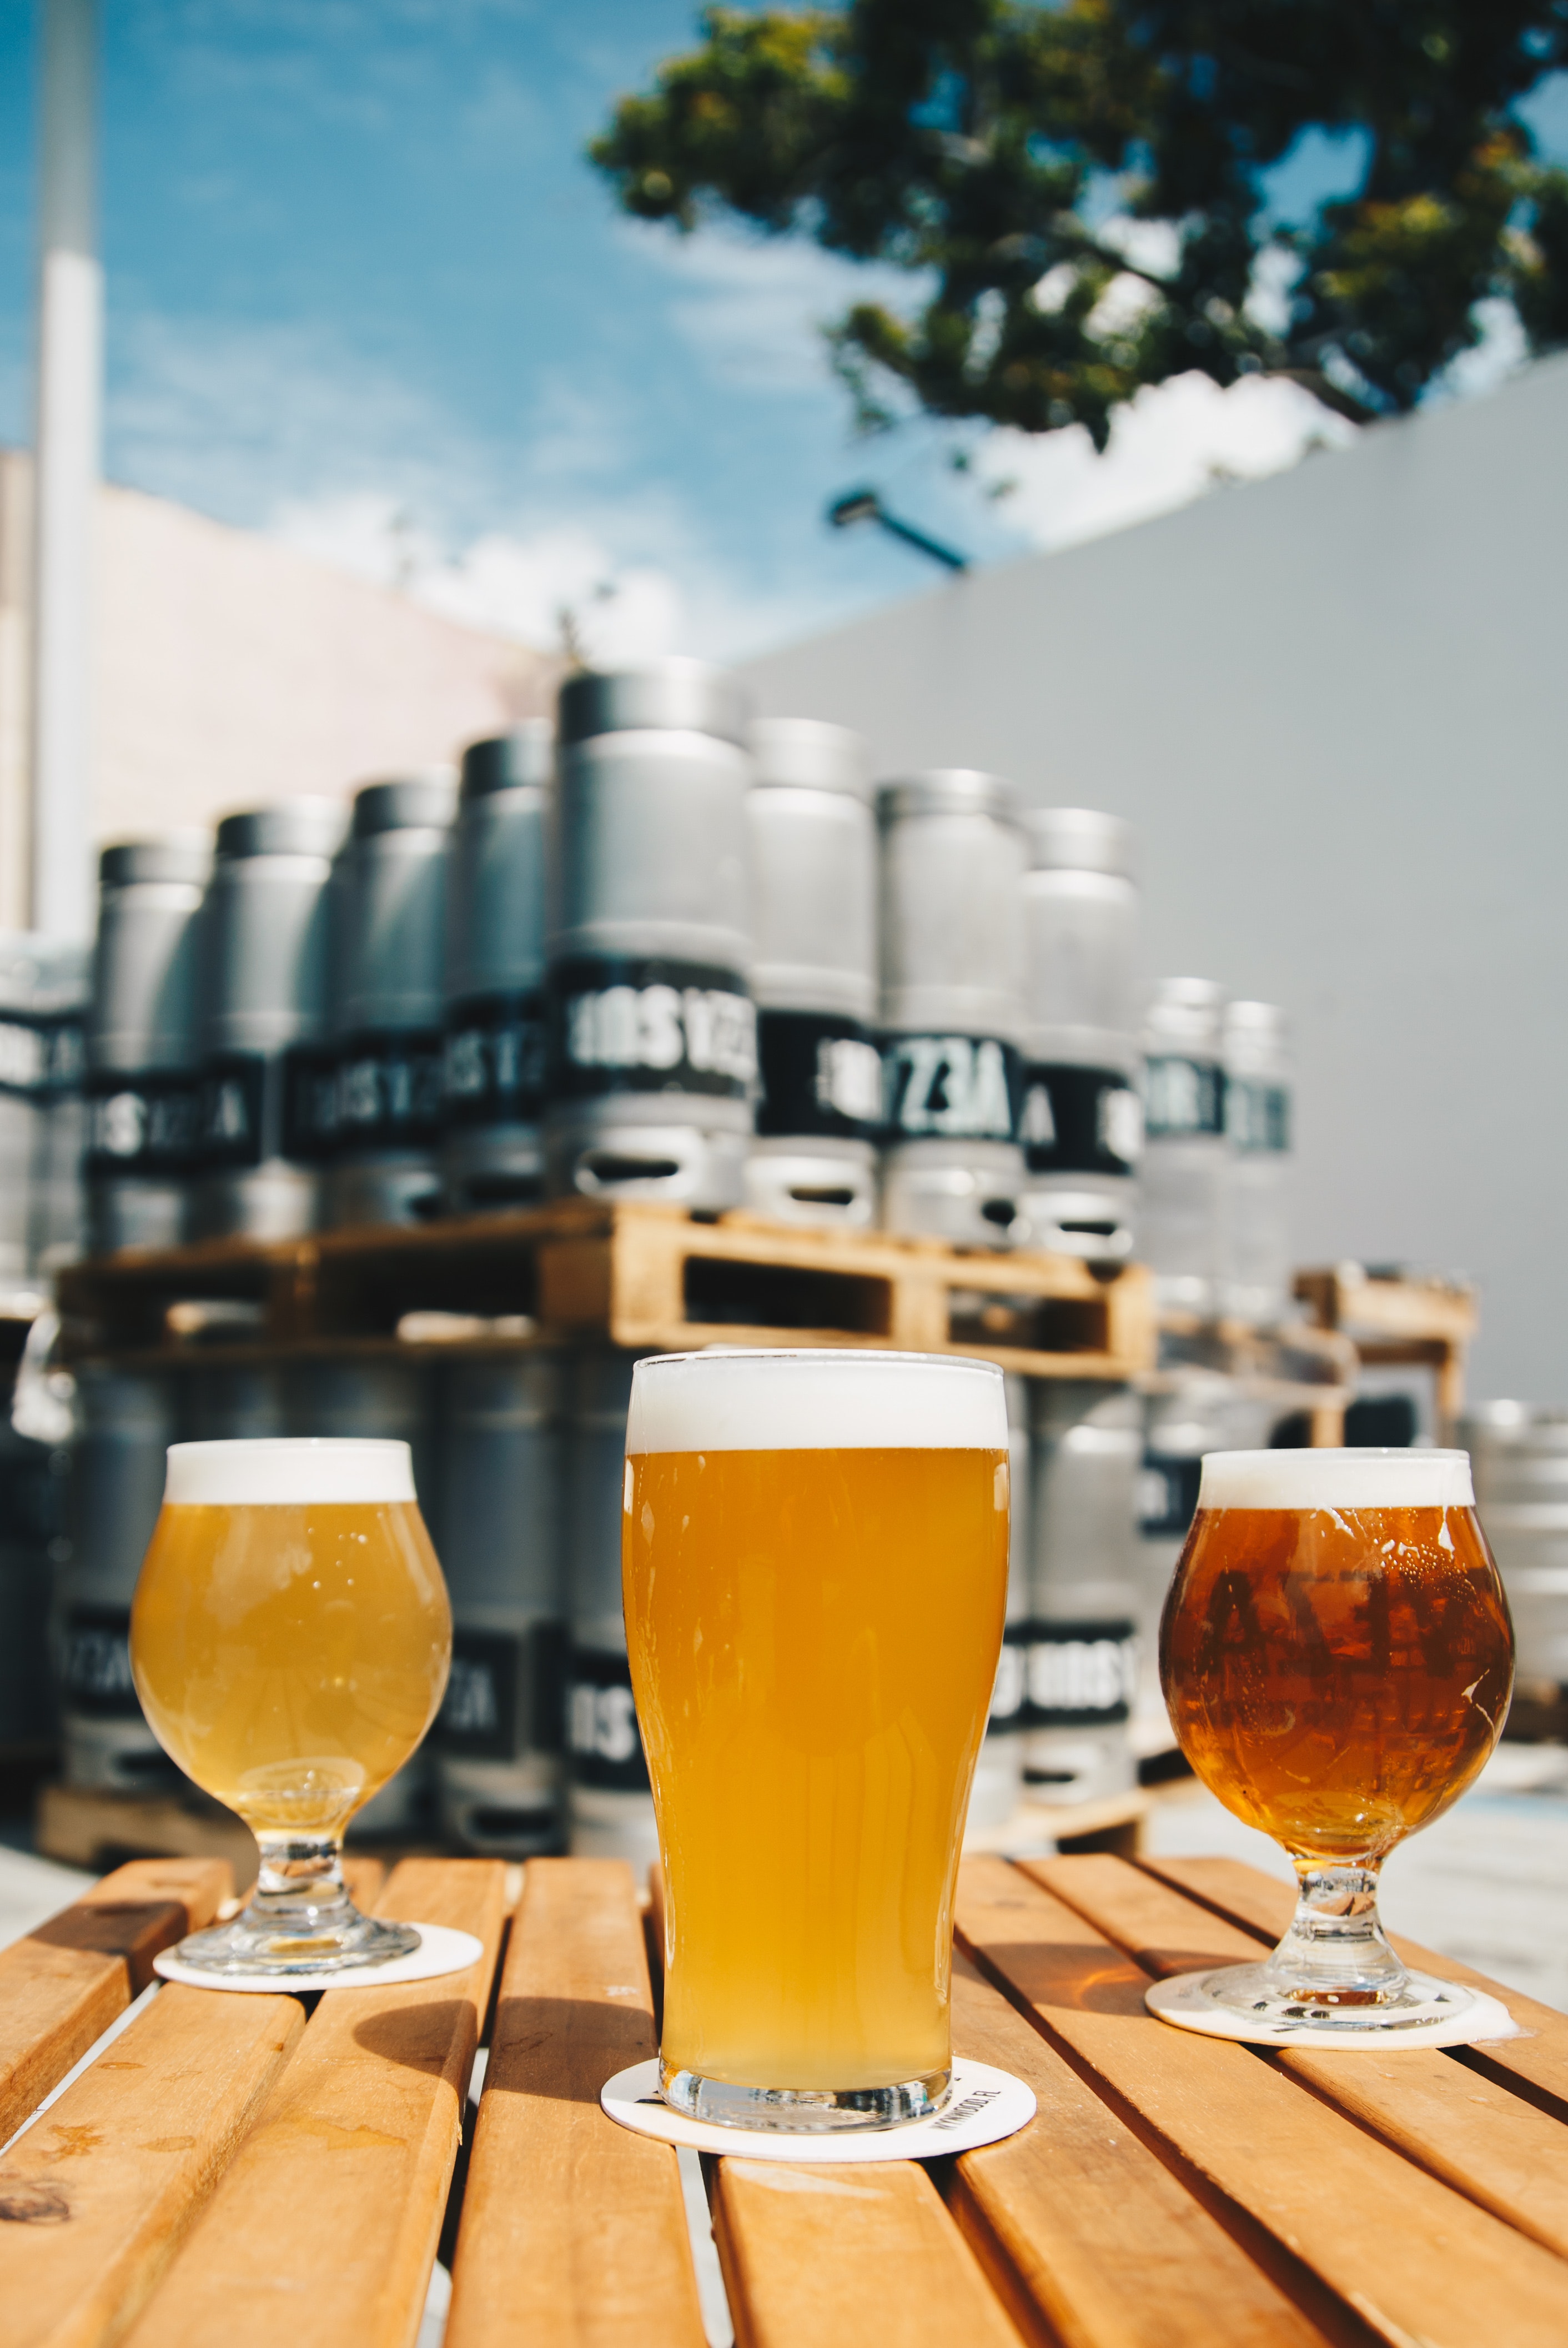
drink, alcoholic beverage, yellow, beer glass, distilled beverage, beer, glass, liqueur, cocktail, vacation, wine glass, brunch, drinkware, wine cocktail, lager, agua de valencia, wheat beer, beer cocktail